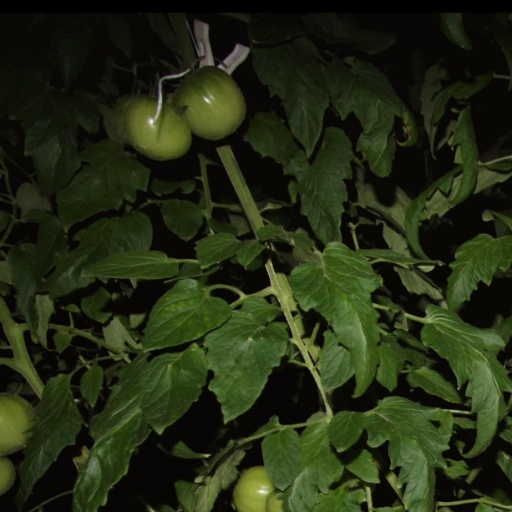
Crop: tomato